African Union

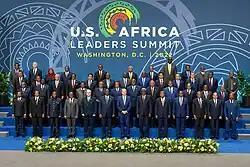
AUC Chairperson Moussa Faki, US President Joe Biden and African leaders at the United States–Africa Leaders Summit in Washington, D.C., 15 December 2022

The historical foundations of the African Union originated in the First Congress of Independent African States, held in Accra, Ghana from 15 to 22 April 1958. The conference was aimed at establishing Africa Day to annually mark the liberation movement concerning the willingness of the African people to free themselves from colonial rule, as well as subsequent attempts to unite Africa, including the Organisation of African Unity (OAU), which was established on 25 May 1963, and the African Economic Community in 1991. Critics argued that the OAU in particular did little to protect the rights and liberties of African citizens from their own political leaders, often dubbing it the "Dictators' Club".